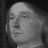
Emotion: neutral